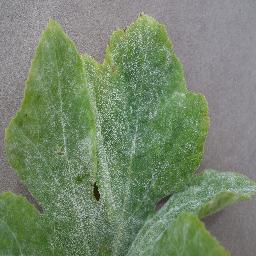
Label: Squash___Powdery_mildew